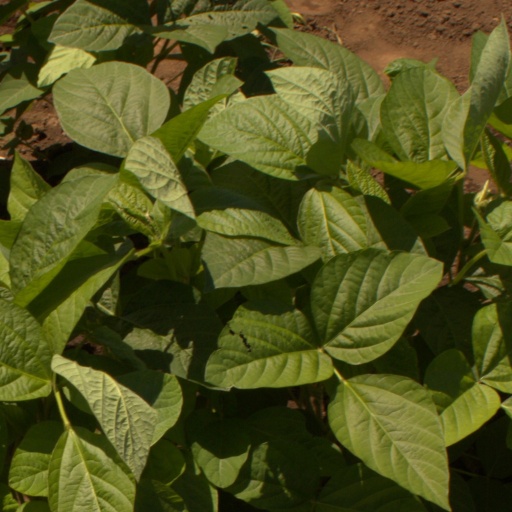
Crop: soybean